Platinum group

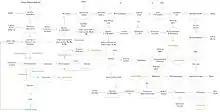
Process flow diagram for the separation of the platinum group metals.

The production of individual platinum group metals normally starts from residues of the production of other metals with a mixture of several of those metals. Purification typically starts with the anode residues of gold, copper, or nickel production. This results in a very energy intensive extraction process, which leads to environmental consequences. Carbon dioxide emissions are expected to rise as a result of increased demand for platinum metals and there is likely to be expanded mining activity in the Bushveld Igneous Complex because of this. Further research is needed to determine the environmental impacts. Classical purification methods exploit differences in chemical reactivity and solubility of several compounds of the metals under extraction. These approaches have yielded to new technologies that utilize solvent extraction.